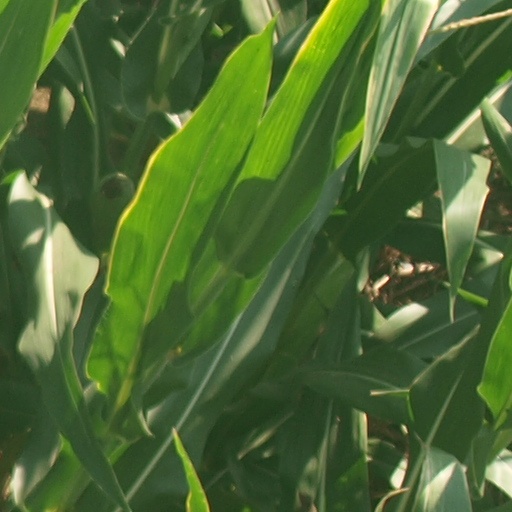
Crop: maize; corn